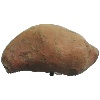
Label: Potato Sweet 1